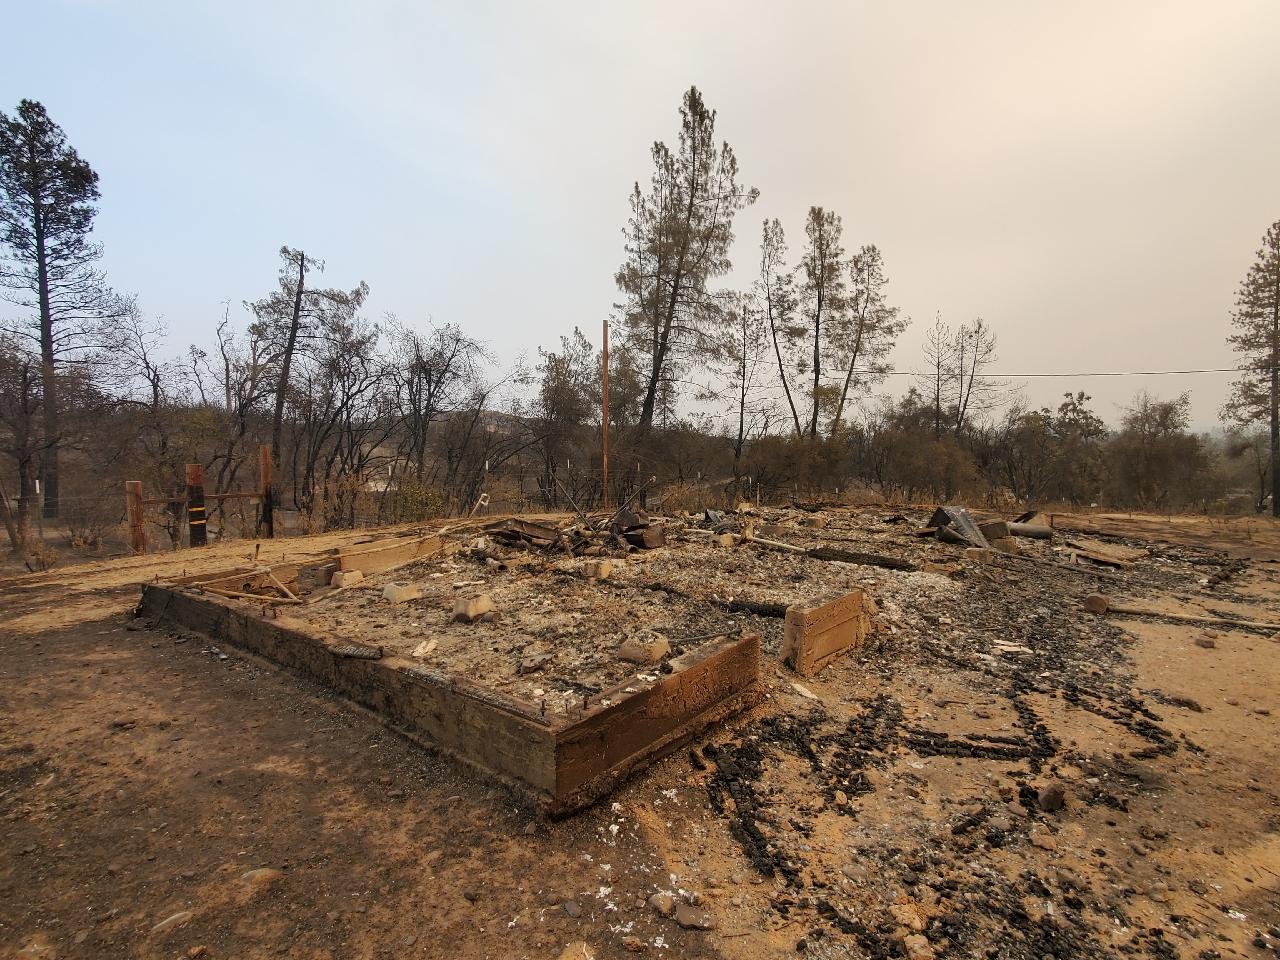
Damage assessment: no_damage